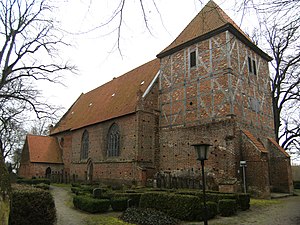
Neuenkirchen (ved Greifswald) / Geografi
Kirken i Neuenkirchen med bindingsværkstårn, set fra nordvest
Neuenkirchen er en administrationsby og kommune i det nordøstlige Tyskland, beliggende i Amt Landhagen i den nordvestlige del af Landkreis Vorpommern-Greifswald. Landkreis Vorpommern-Greifswald ligger i delstaten Mecklenburg-Vorpommern.